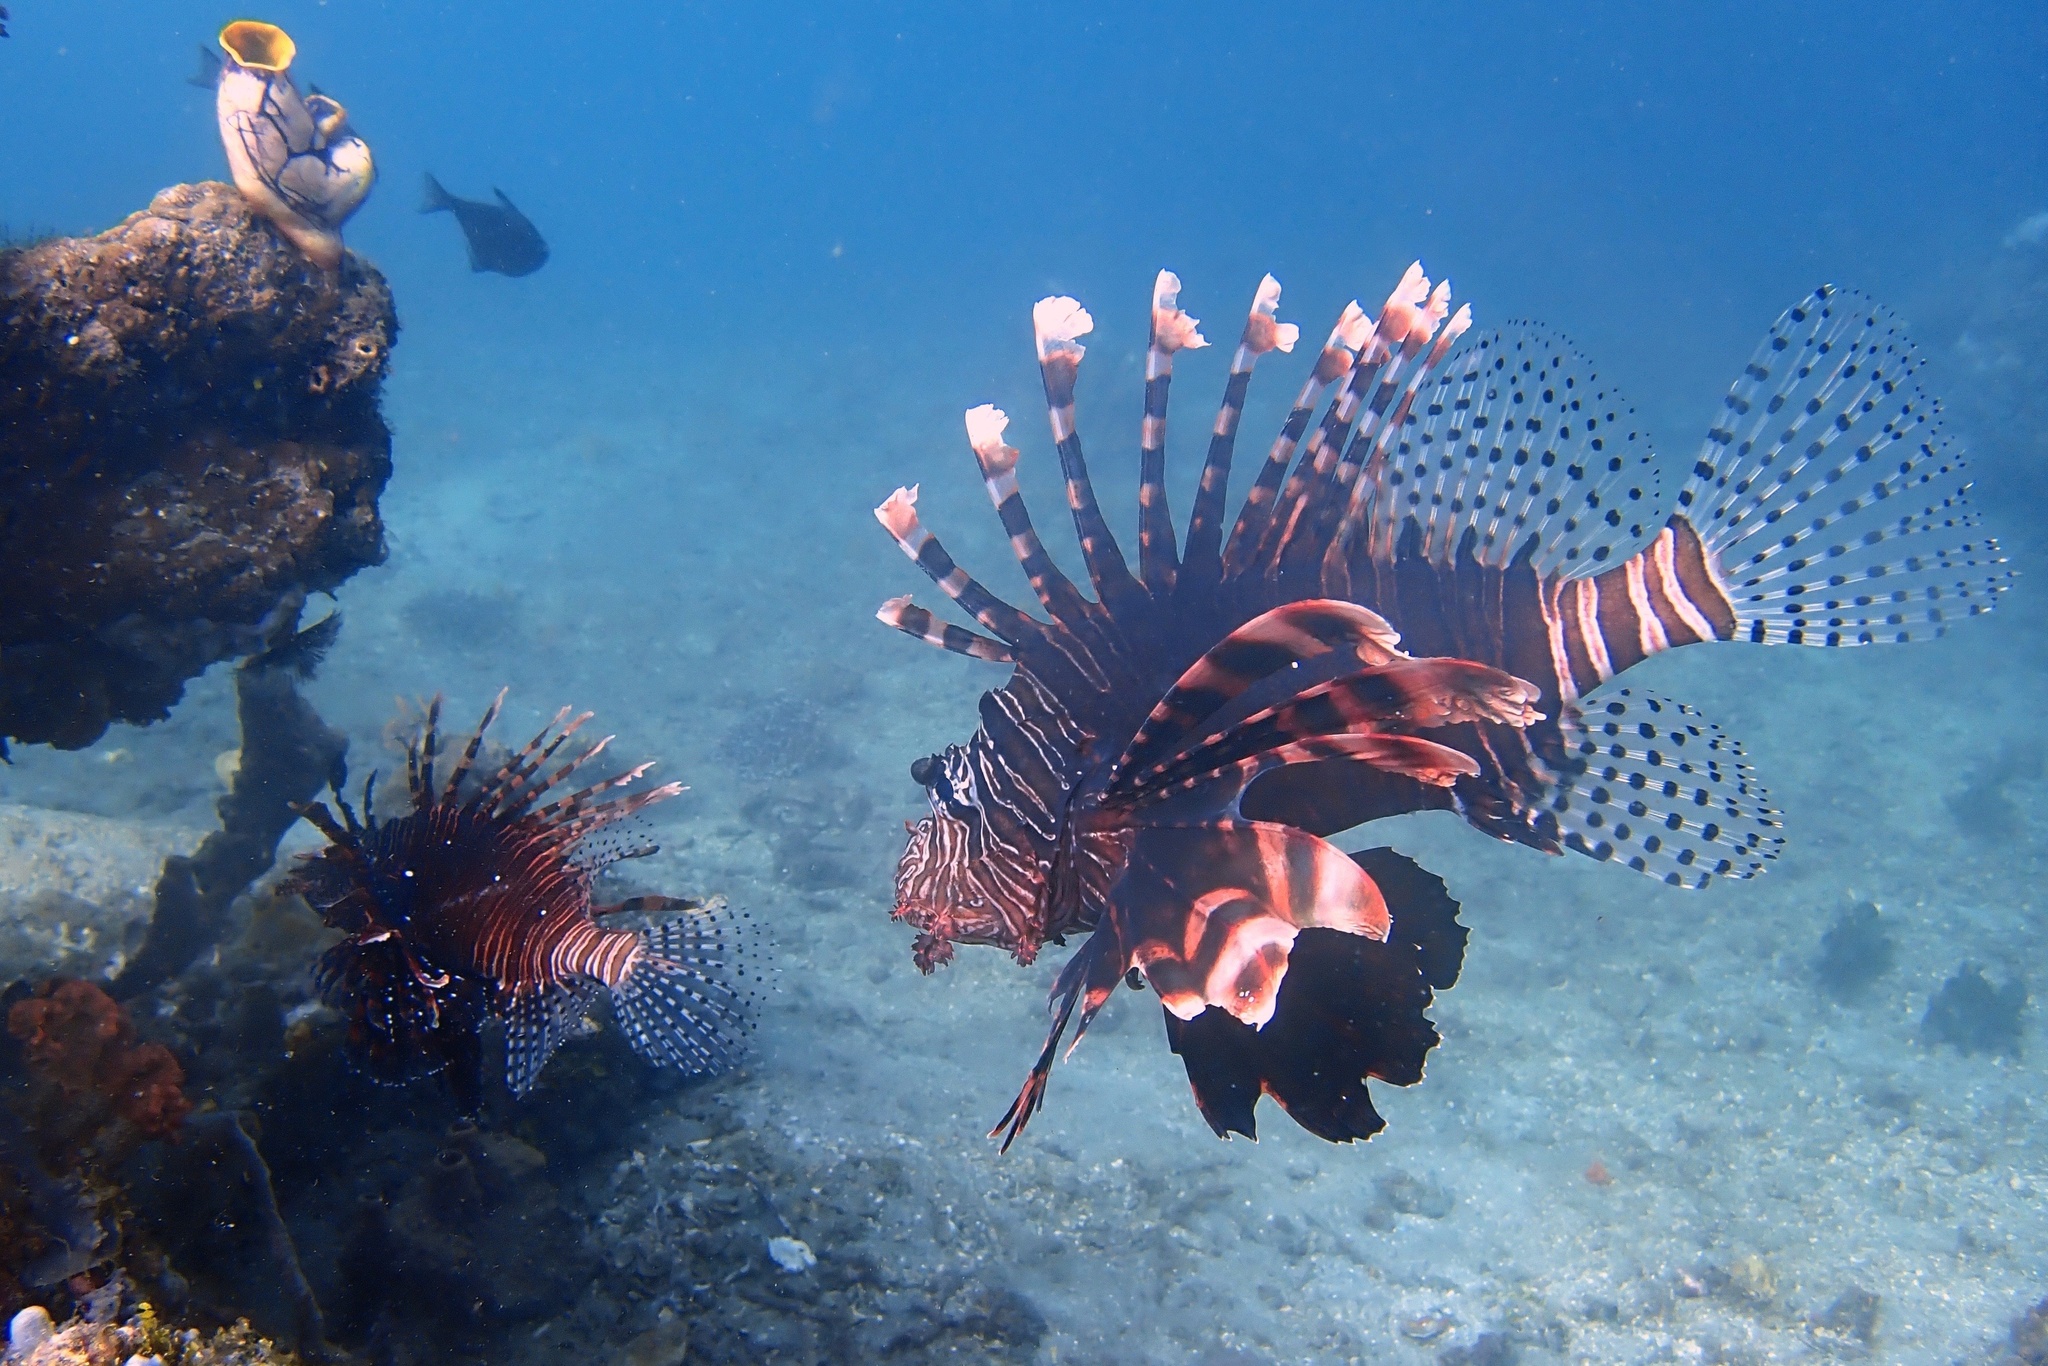
Pterois volitans (Red Lionfish)